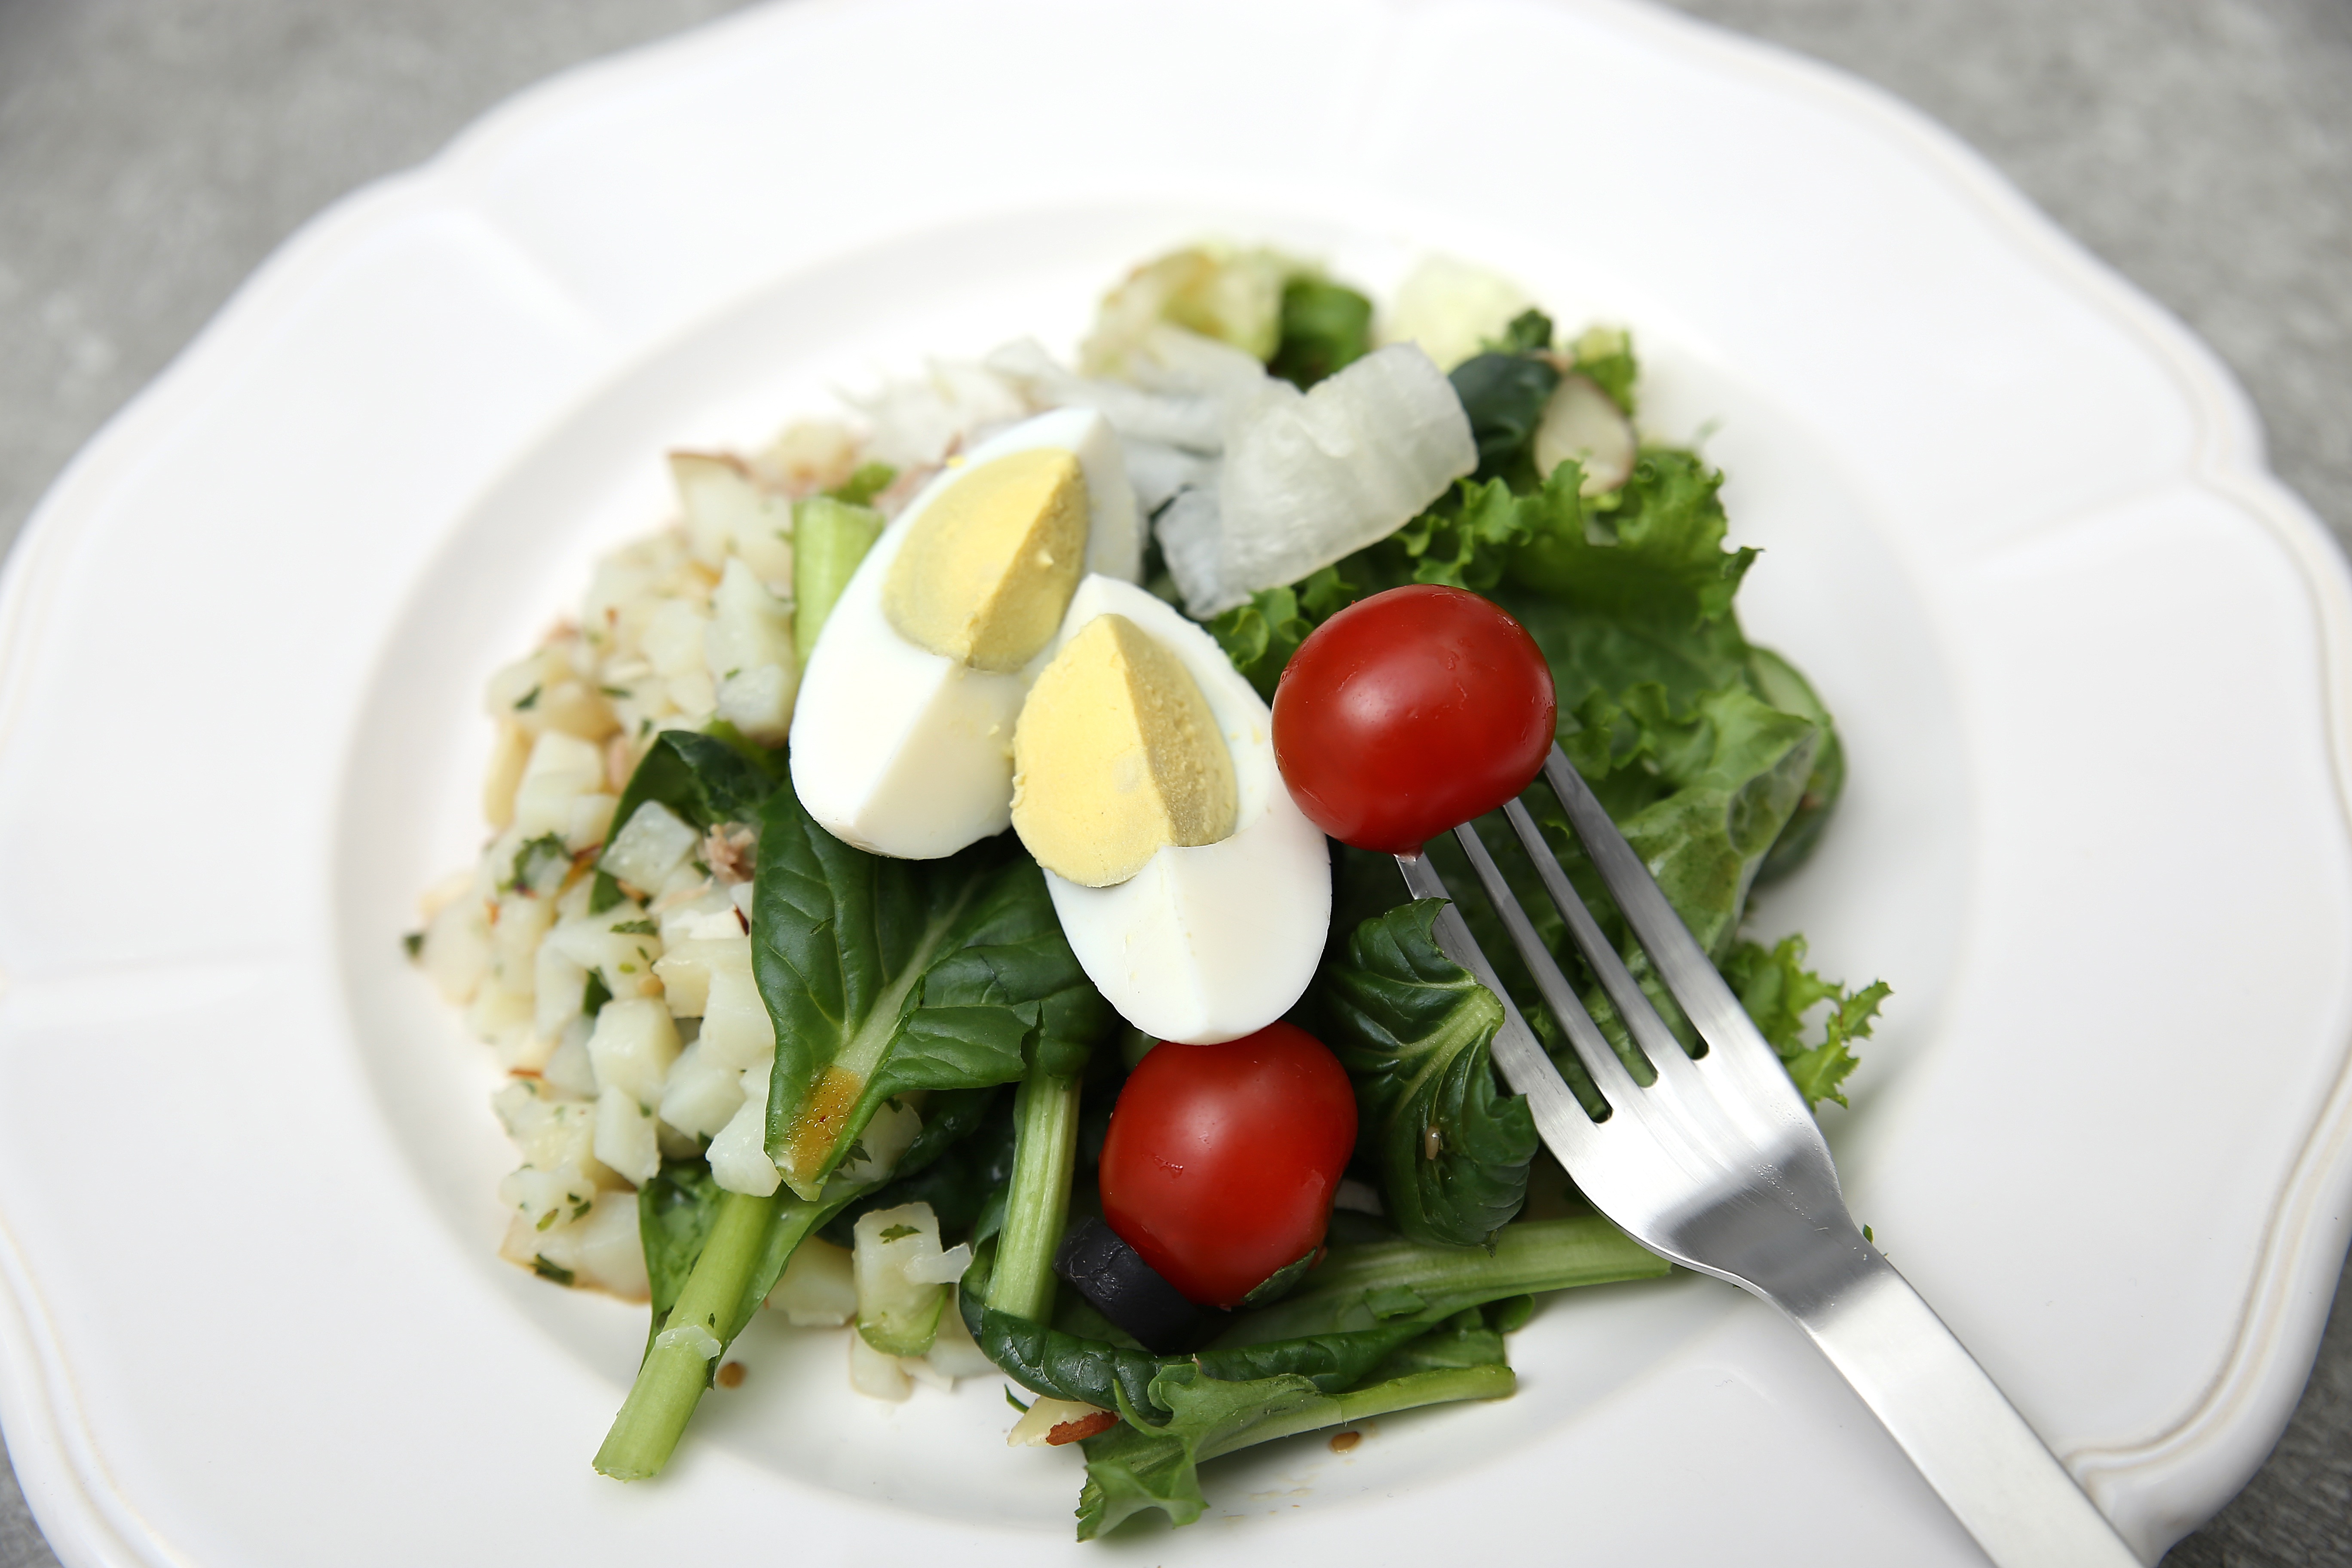
dish, meal, food, salad, produce, vegetable, lunch, cuisine, tomato, eggs, vegetarian food